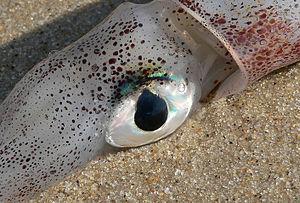
Les calmars, aussi appelés calamars, ou teuthides constituent un groupe morphologique, apparu au début du Jurassique, de céphalopodes décapodes marins regroupant près de 300 espèces. La plupart des espèces n'ont pas de nom vernaculaire spécifique et sont donc désignées en français sous le nom générique de « calmar ». Il en est de même pour le terme encornet, autre nom vernaculaire plus particulièrement utilisé lorsque ces animaux sont considérés en tant que comestibles ou appâts de pêche. L'ordre des Teuthida, qui regroupait tous les calmars, est désormais considéré comme obsolète parce que paraphylétique. Il est maintenant séparé en Myopsida et Oegopsida.
L'œil est l'organe de la vision, sens qui permet à un être vivant de capter la lumière pour ensuite l'analyser et interagir avec son environnement.